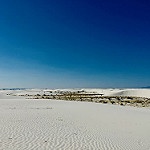
Scene: Outdoor